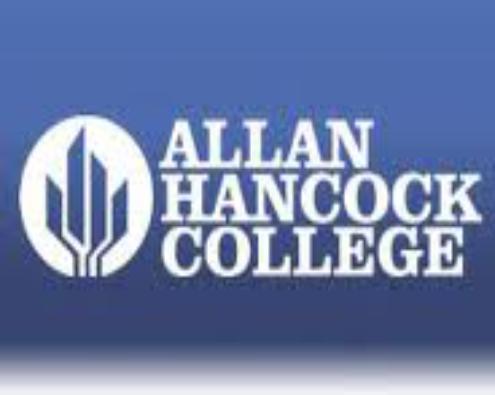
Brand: Hancock-2
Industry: Necessities